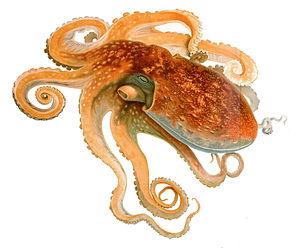
Les Octopodinae sont une sous-famille de mollusques de l'ordre des octopodes.
Pieuvre et poulpe sont des noms vernaculaires ambigus désignant en français certains céphalopodes benthiques du sous-ordre Incirrina. Ces animaux se caractérisent, au sein des céphalopodes, par leurs huit bras et leur grande intelligence. Le corps est entièrement souple hormis un bec, qui ressemble à certains égards à celui des perroquets.
La pieuvre blanche ou poulpe blanc est une espèce de mollusques céphalopodes de la famille des octopodidés.